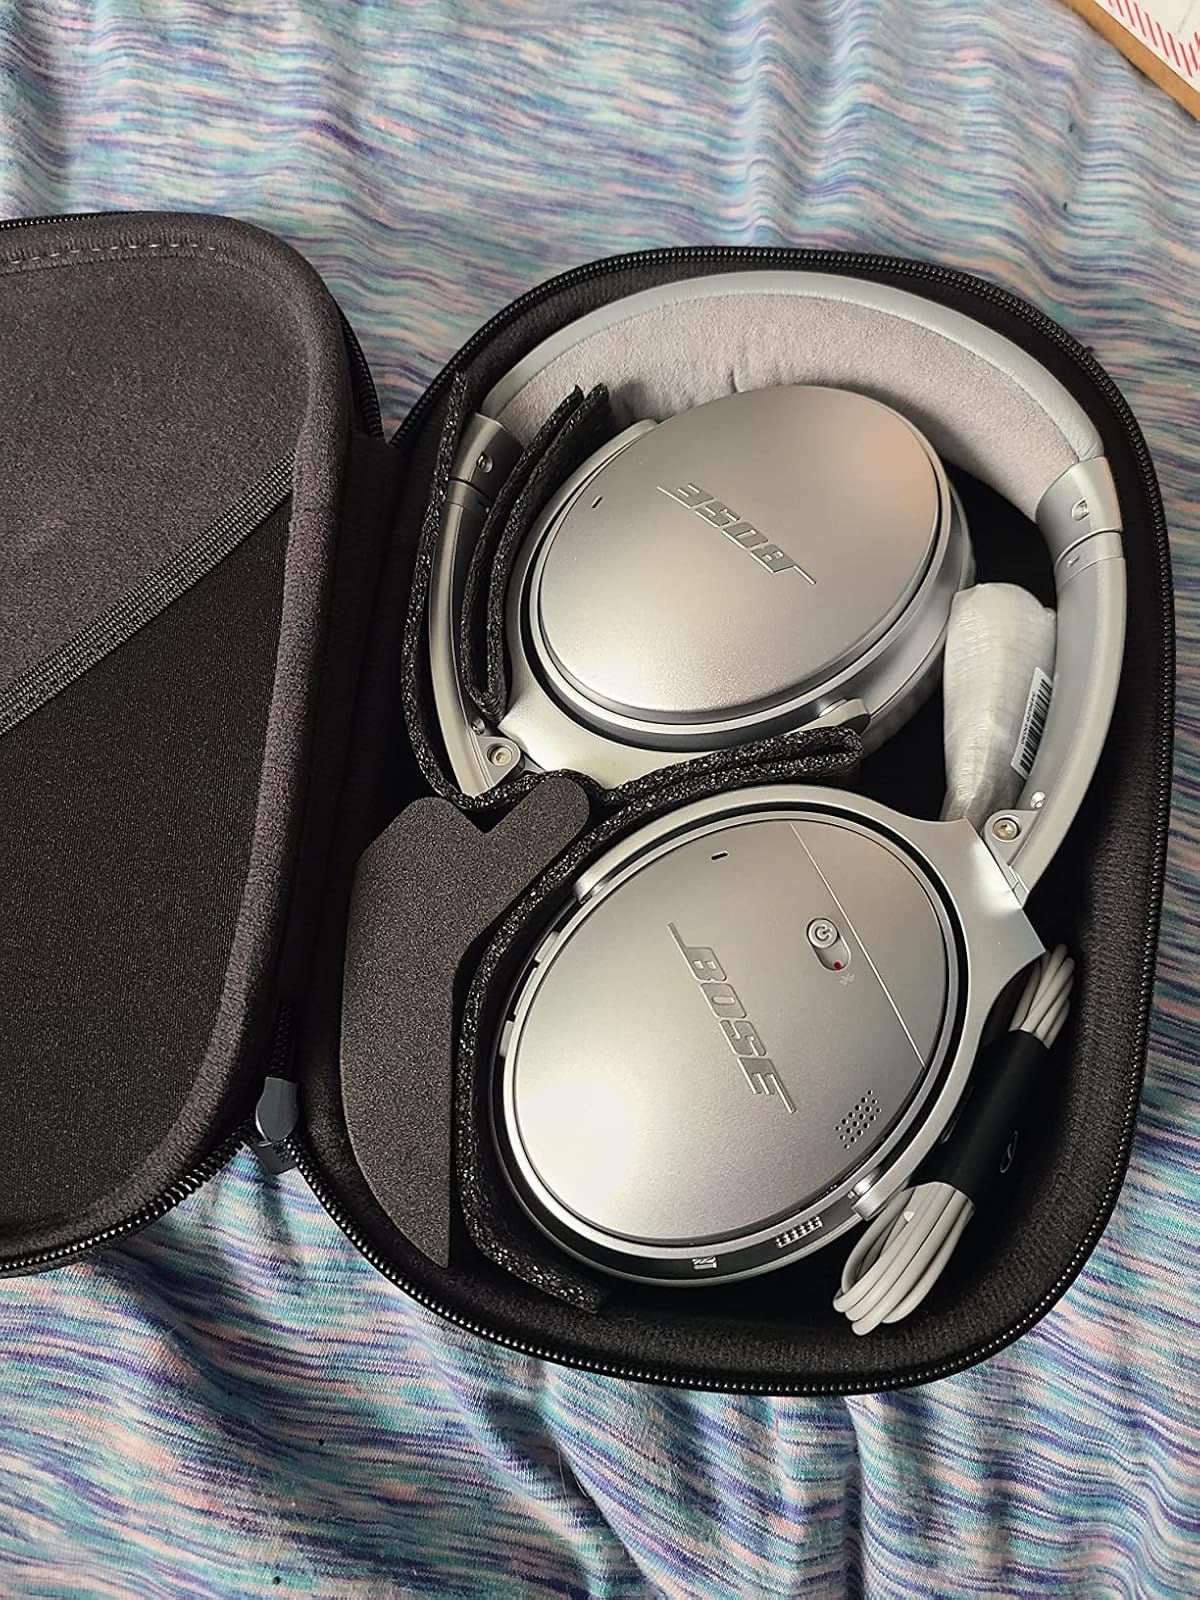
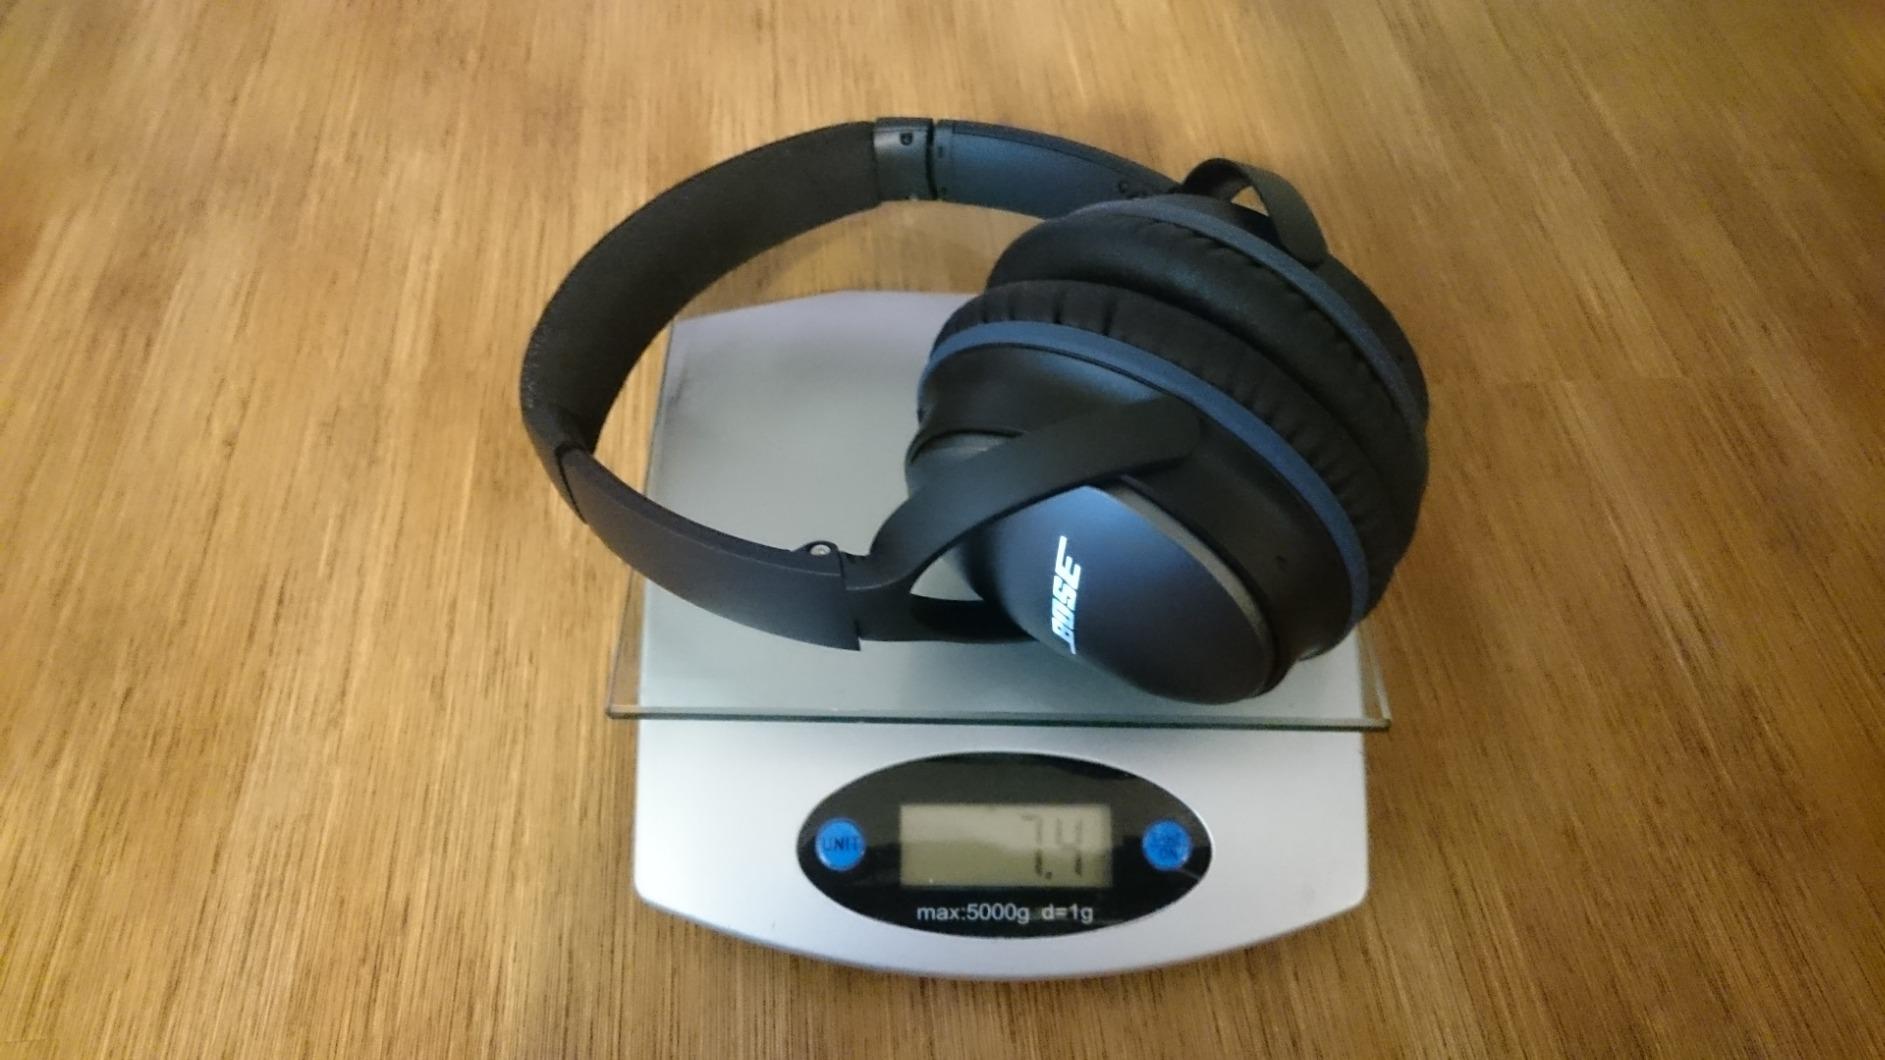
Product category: headphones
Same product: no